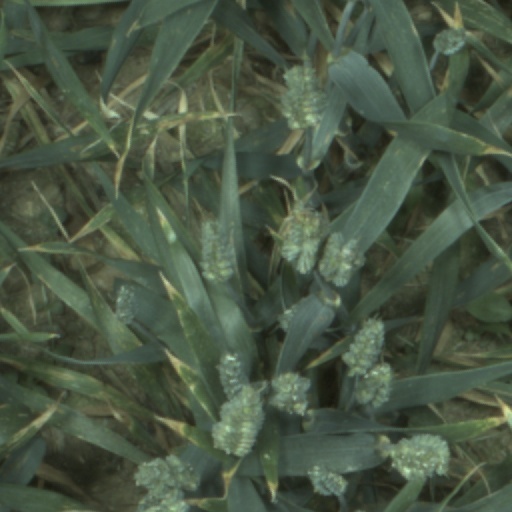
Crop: wheat